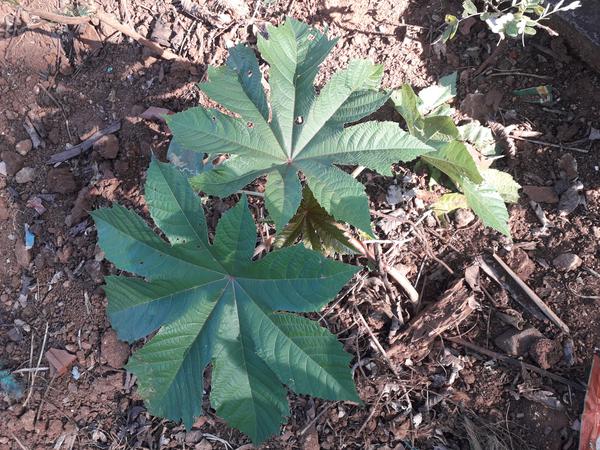
Plant: Castor